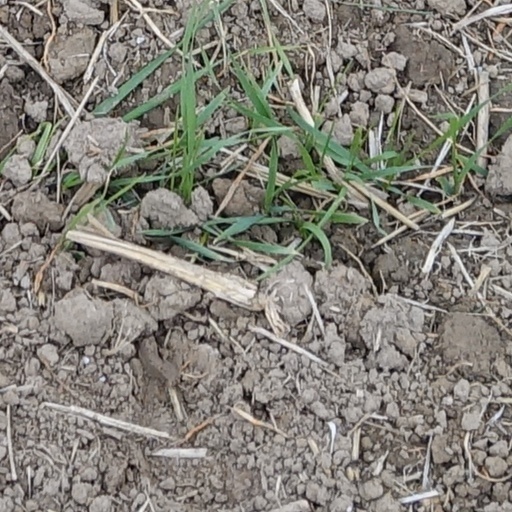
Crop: wheat